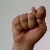
The image shows a hand gesture representing the letter 'T' in Indian Sign Language.